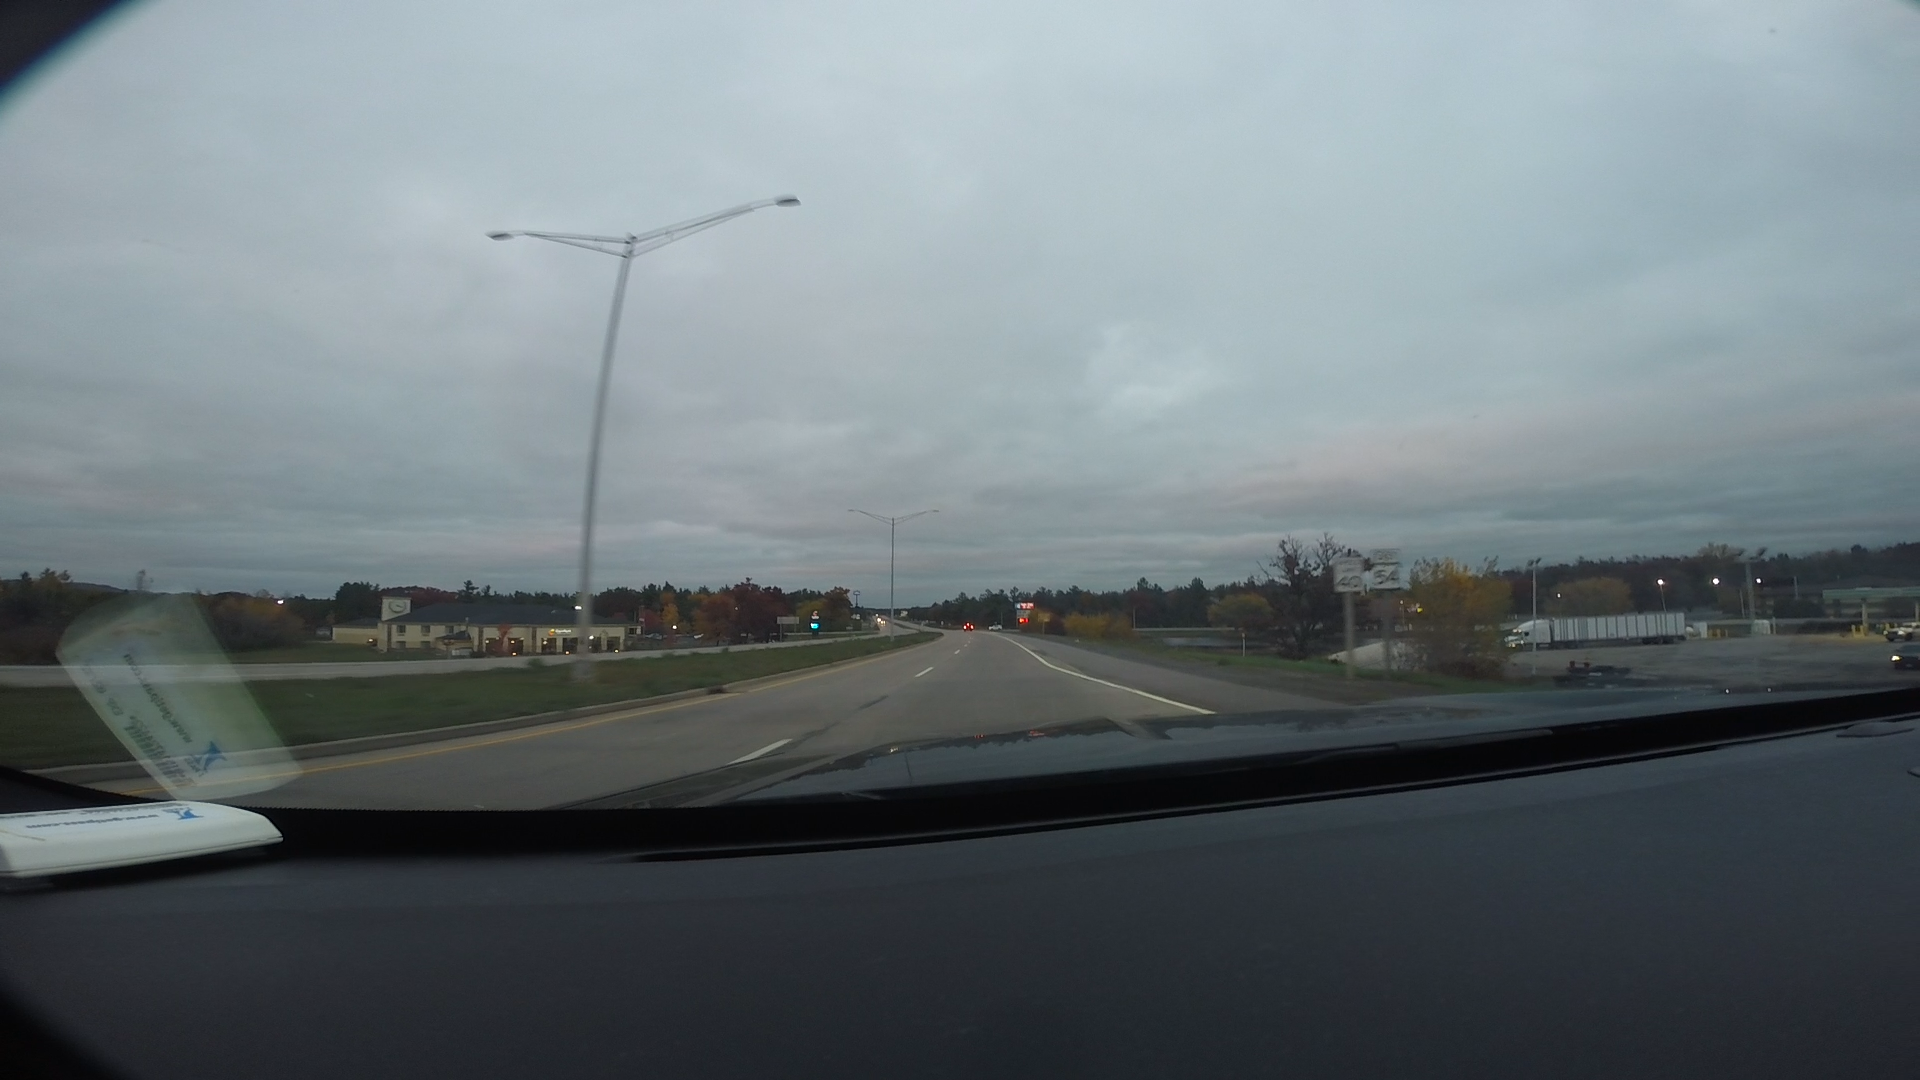
Speed limit sign label: mph40